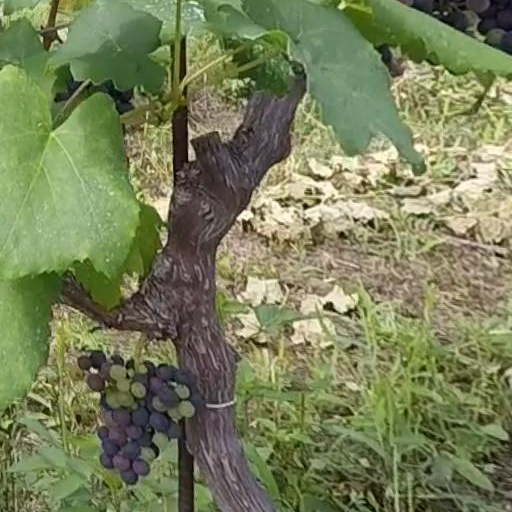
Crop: grape